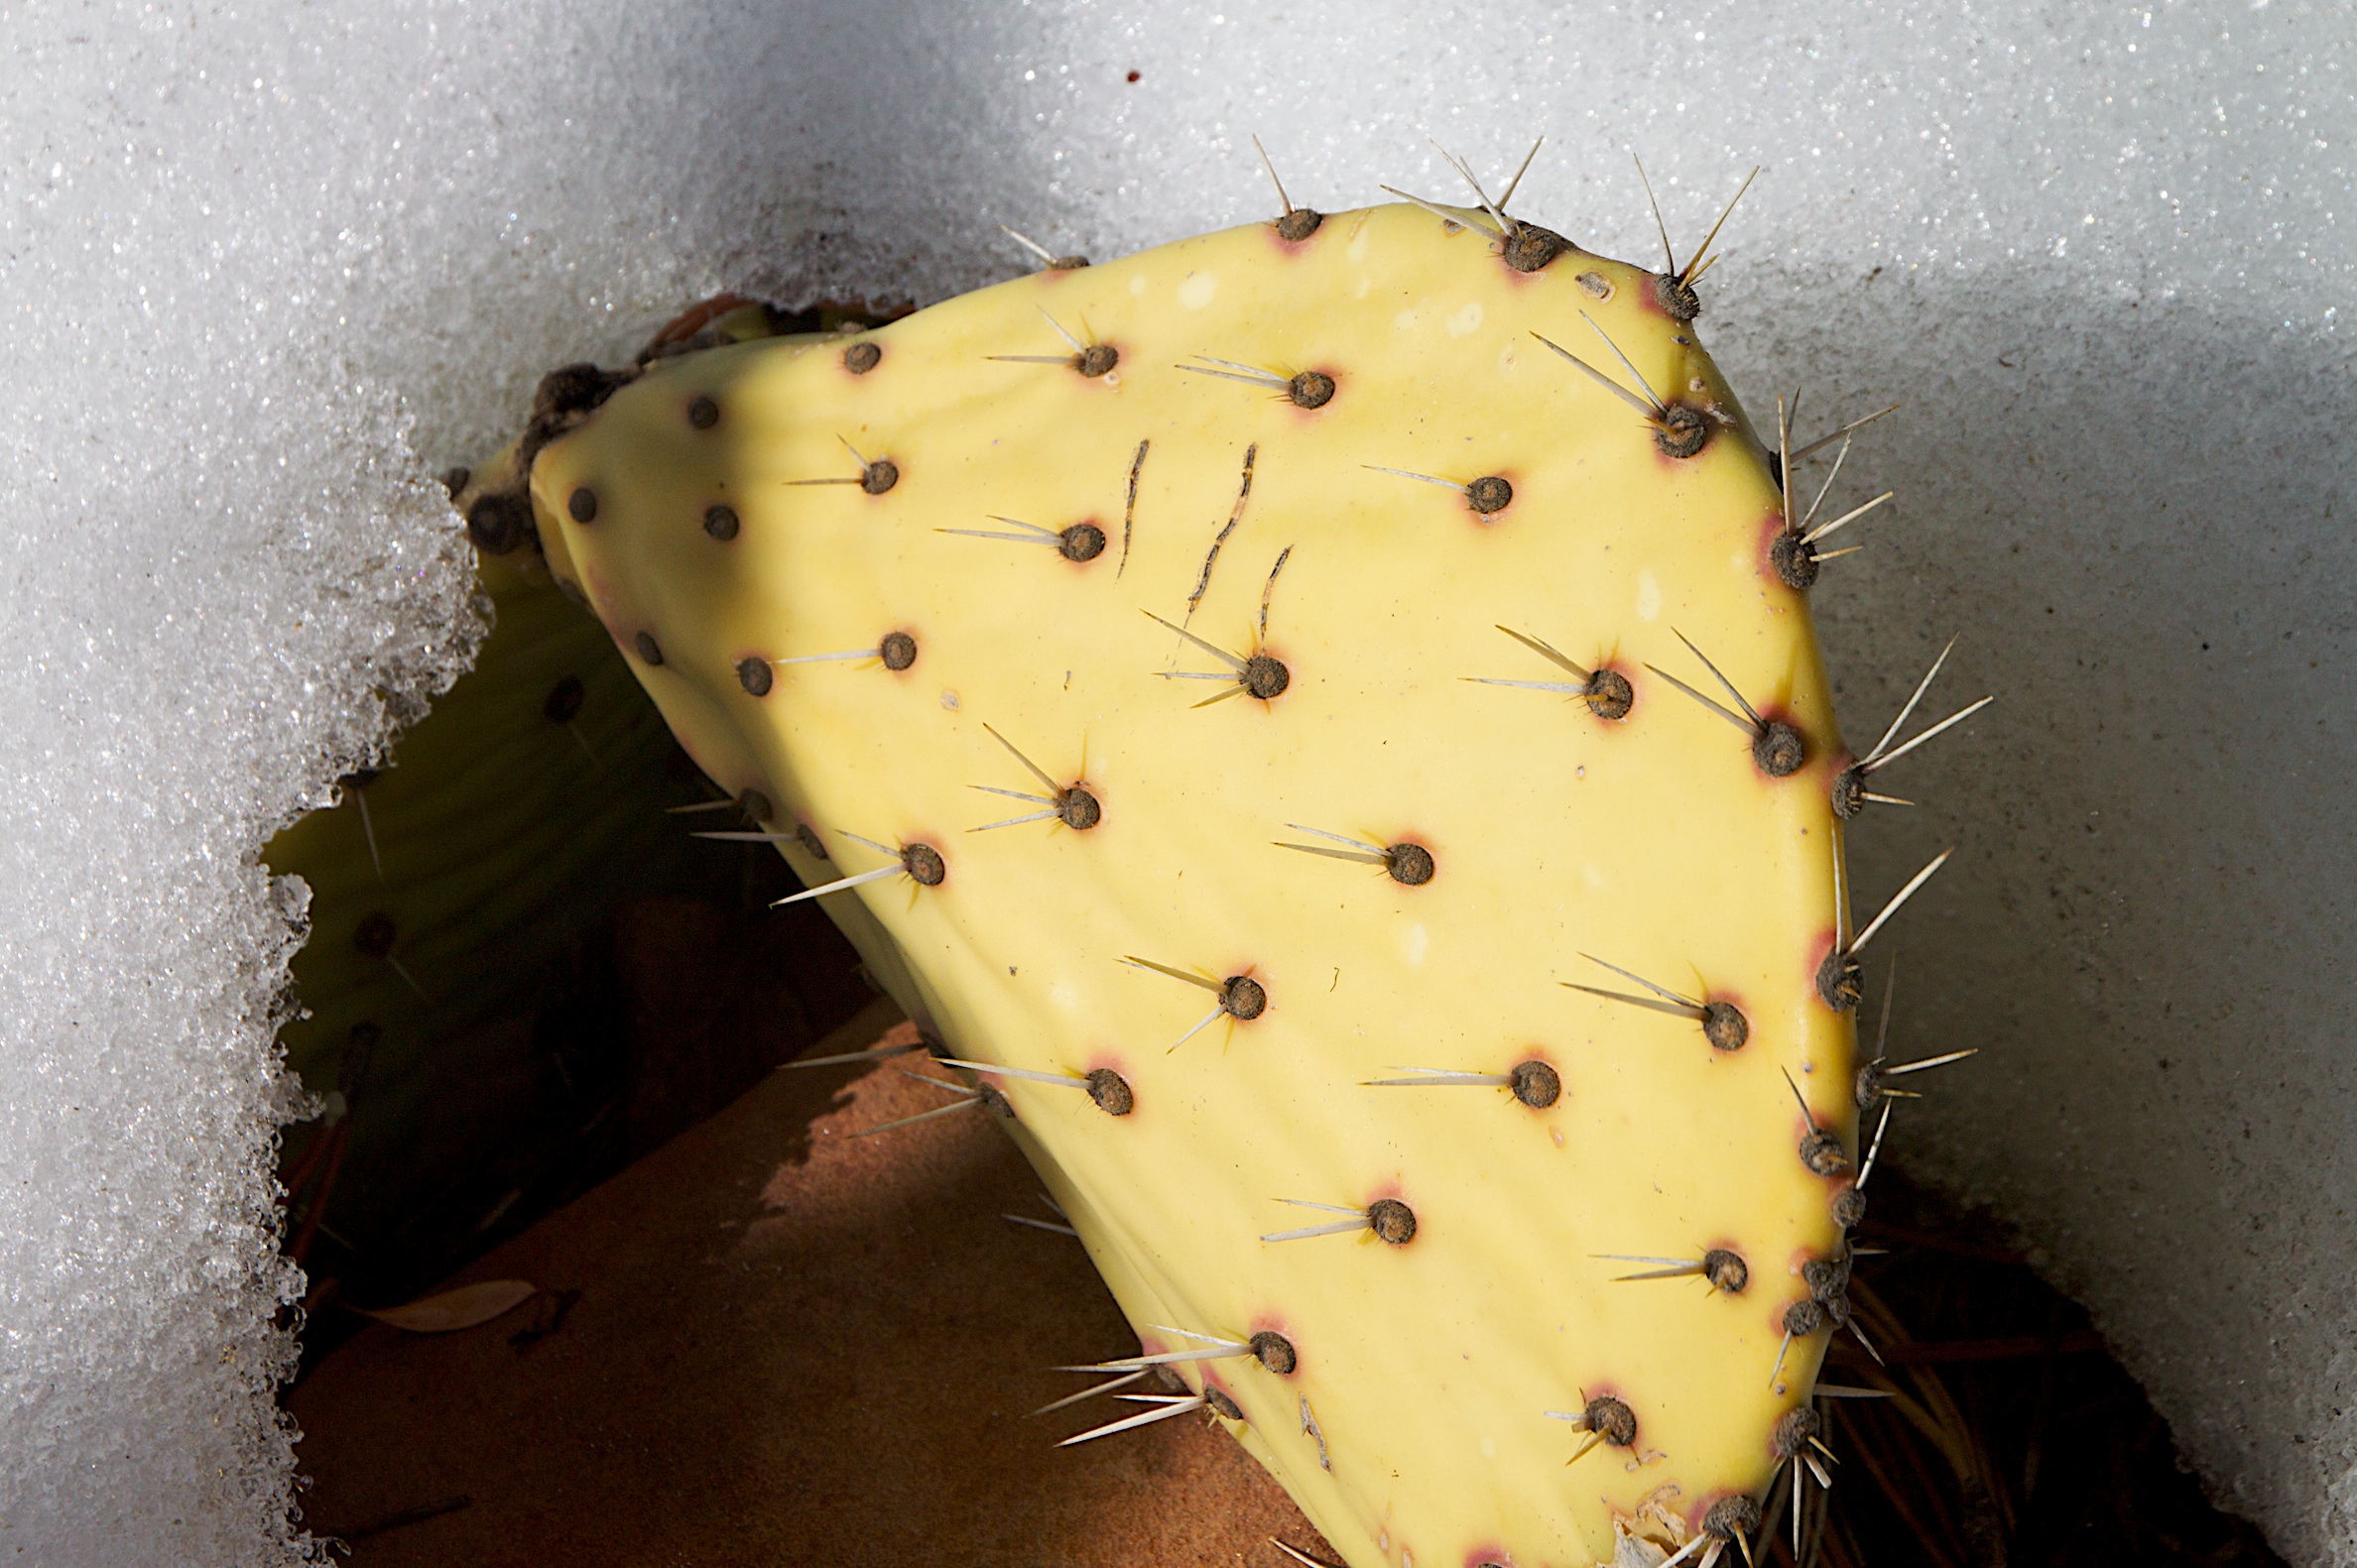
cactus, plant, fruit, food, produce, yellow, banana, pineapple, macro photography, flowering plant, prickly pear, bromeliaceae, land plant